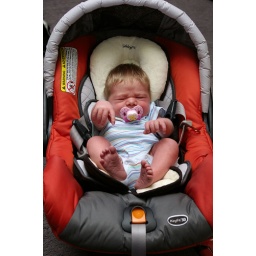
&amp;quot;Brains! Brains!&amp;quot; Jaryth pretends to be a zombie while sitting in his car seat.